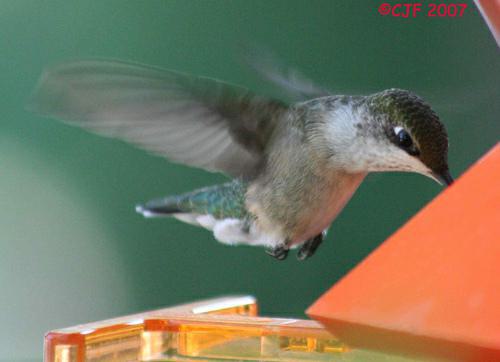
A photo of a ruby throated hummingbird